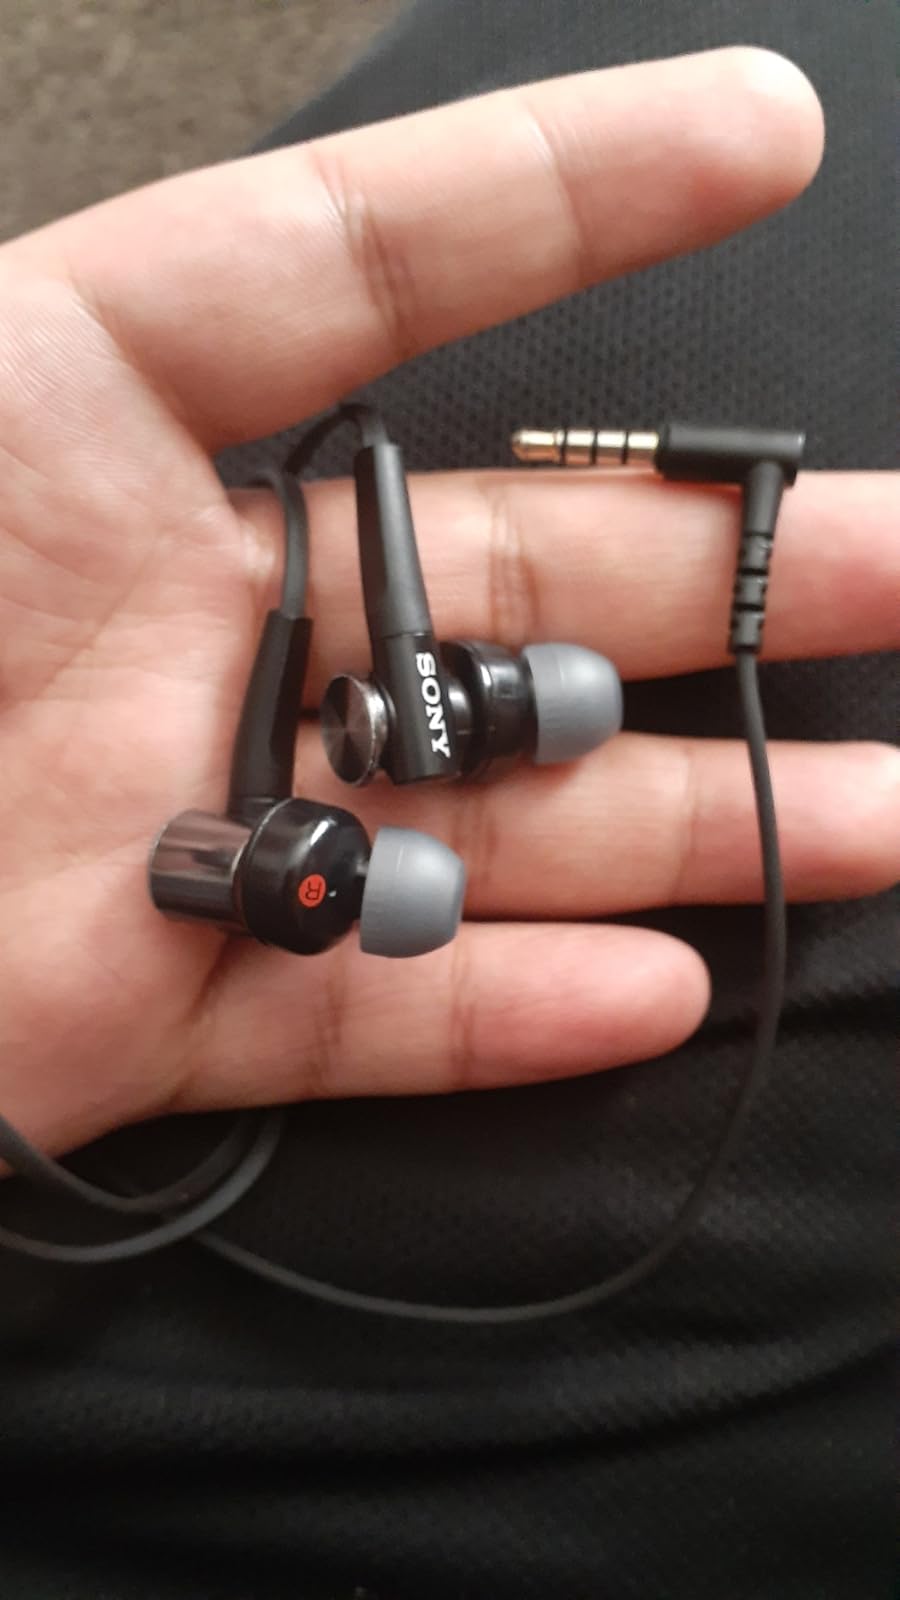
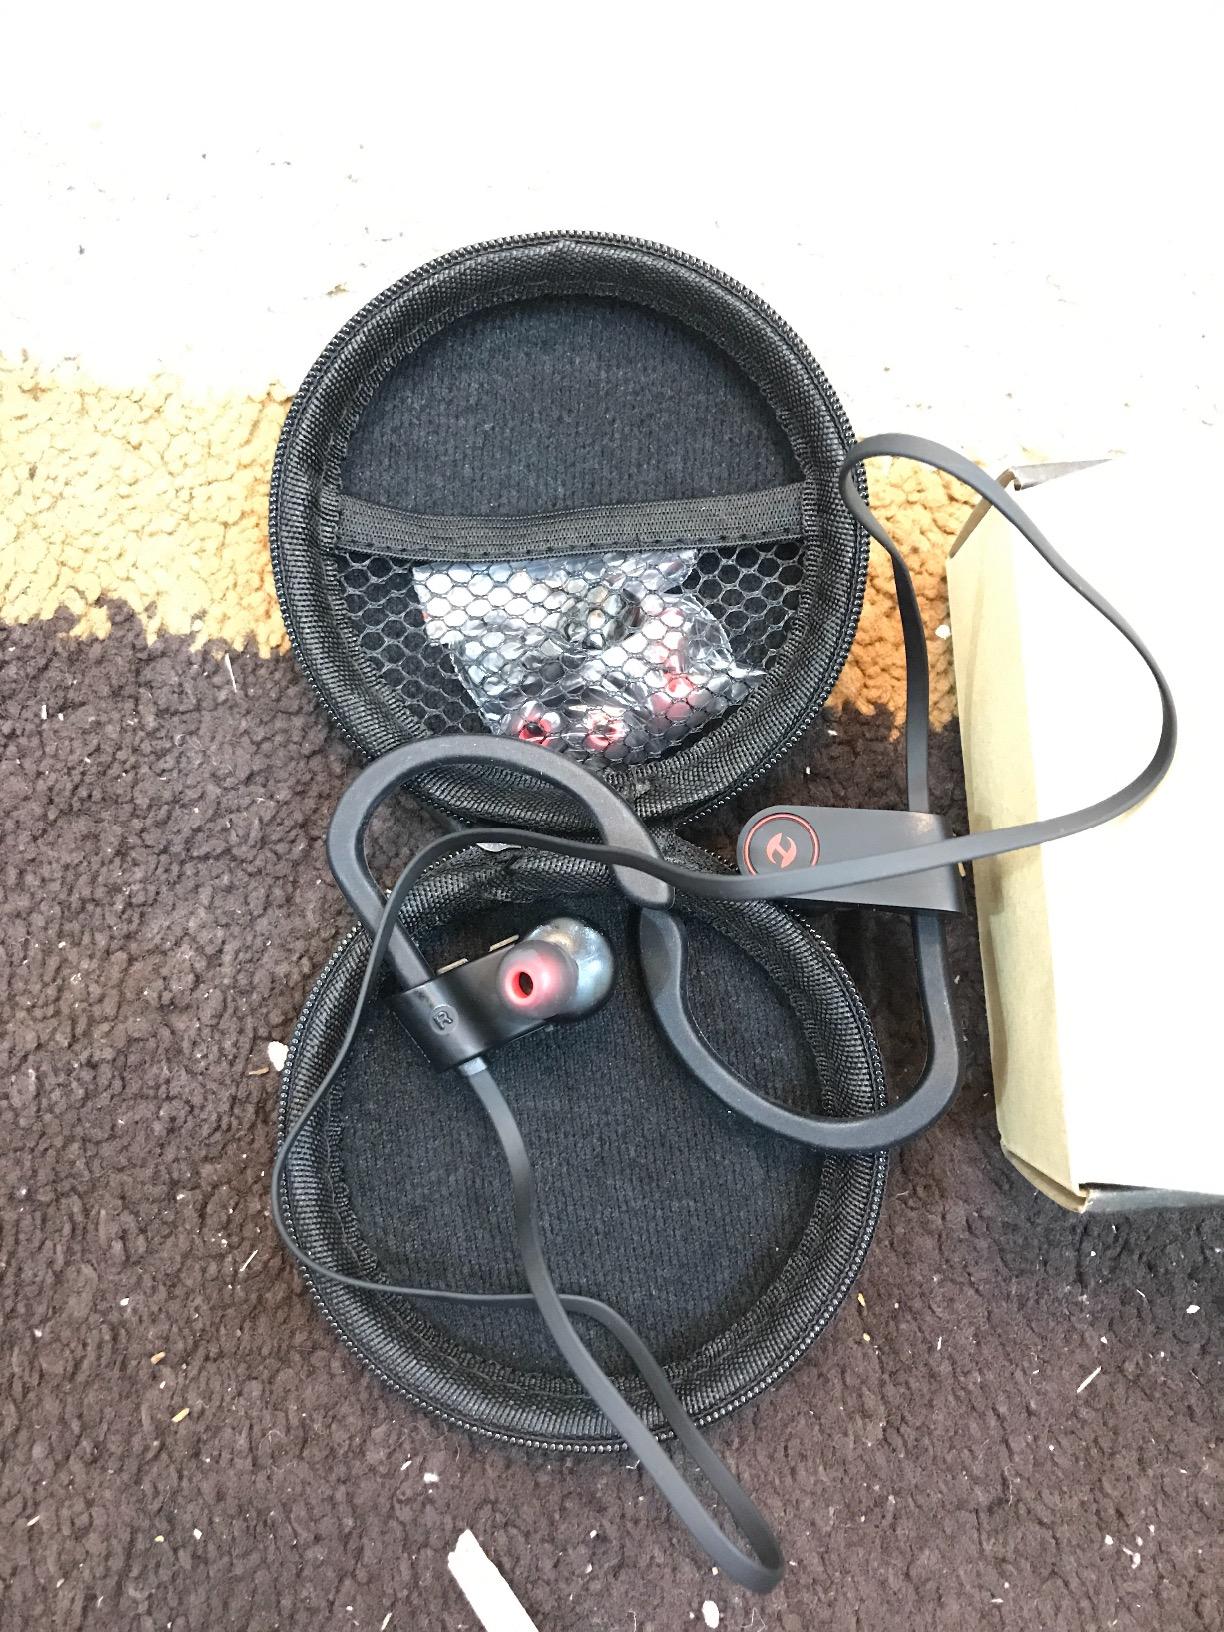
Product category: headphones
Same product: no